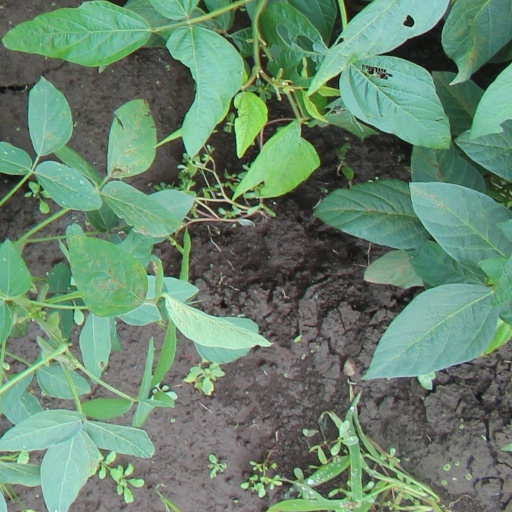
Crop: soybean